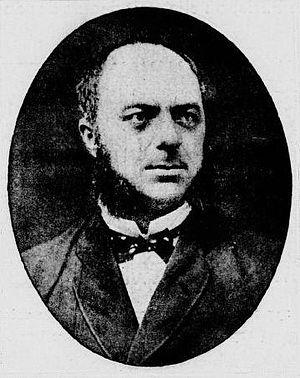
Portrait de Charles Zidler
La Promenade du Bœuf Gras, également appelée « Fête du Bœuf Gras », « Cavalcade du Bœuf Gras », « Fête du Bœuf villé », « Fête du Bœuf viellé » ou « violé », est une très ancienne coutume festive qui se déroule pendant le Carnaval de Paris. Elle consiste, pour les bouchers ou garçons bouchers parisiens, généralement déguisés en sauvages, sacrificateurs ou victimaires, à promener solennellement en musique un ou plusieurs bœufs gras portant divers ornements. D'autres participants déguisés et des chars participent au cortège. Avant la fin du XXᵉ siècle, le ou les bœufs gras étaient abattus une fois les festivités terminées et la viande vendue. À partir de 1845 et jusqu'au début du XXᵉ siècle, les animaux reçoivent des noms inspirés de l'actualité, des succès musicaux, d'opérettes ou littéraires du moment.
Charles-Joseph Zidler est un impresario et homme de spectacle français, né le 29 décembre 1831 à Saint-Cloud et mort le 10 novembre 1897 dans le 9ᵉ arrondissement de Paris. Il fut notamment le cofondateur du Moulin-Rouge avec Joseph Oller, et le maître d’œuvre de deux cavalcades du Carnaval de Paris.
L'Hippodrome au pont de l'Alma est un très vaste et célèbre établissement parisien de spectacles ouvert de 1877 à 1892. L'initiateur de sa création était Charles Zidler.